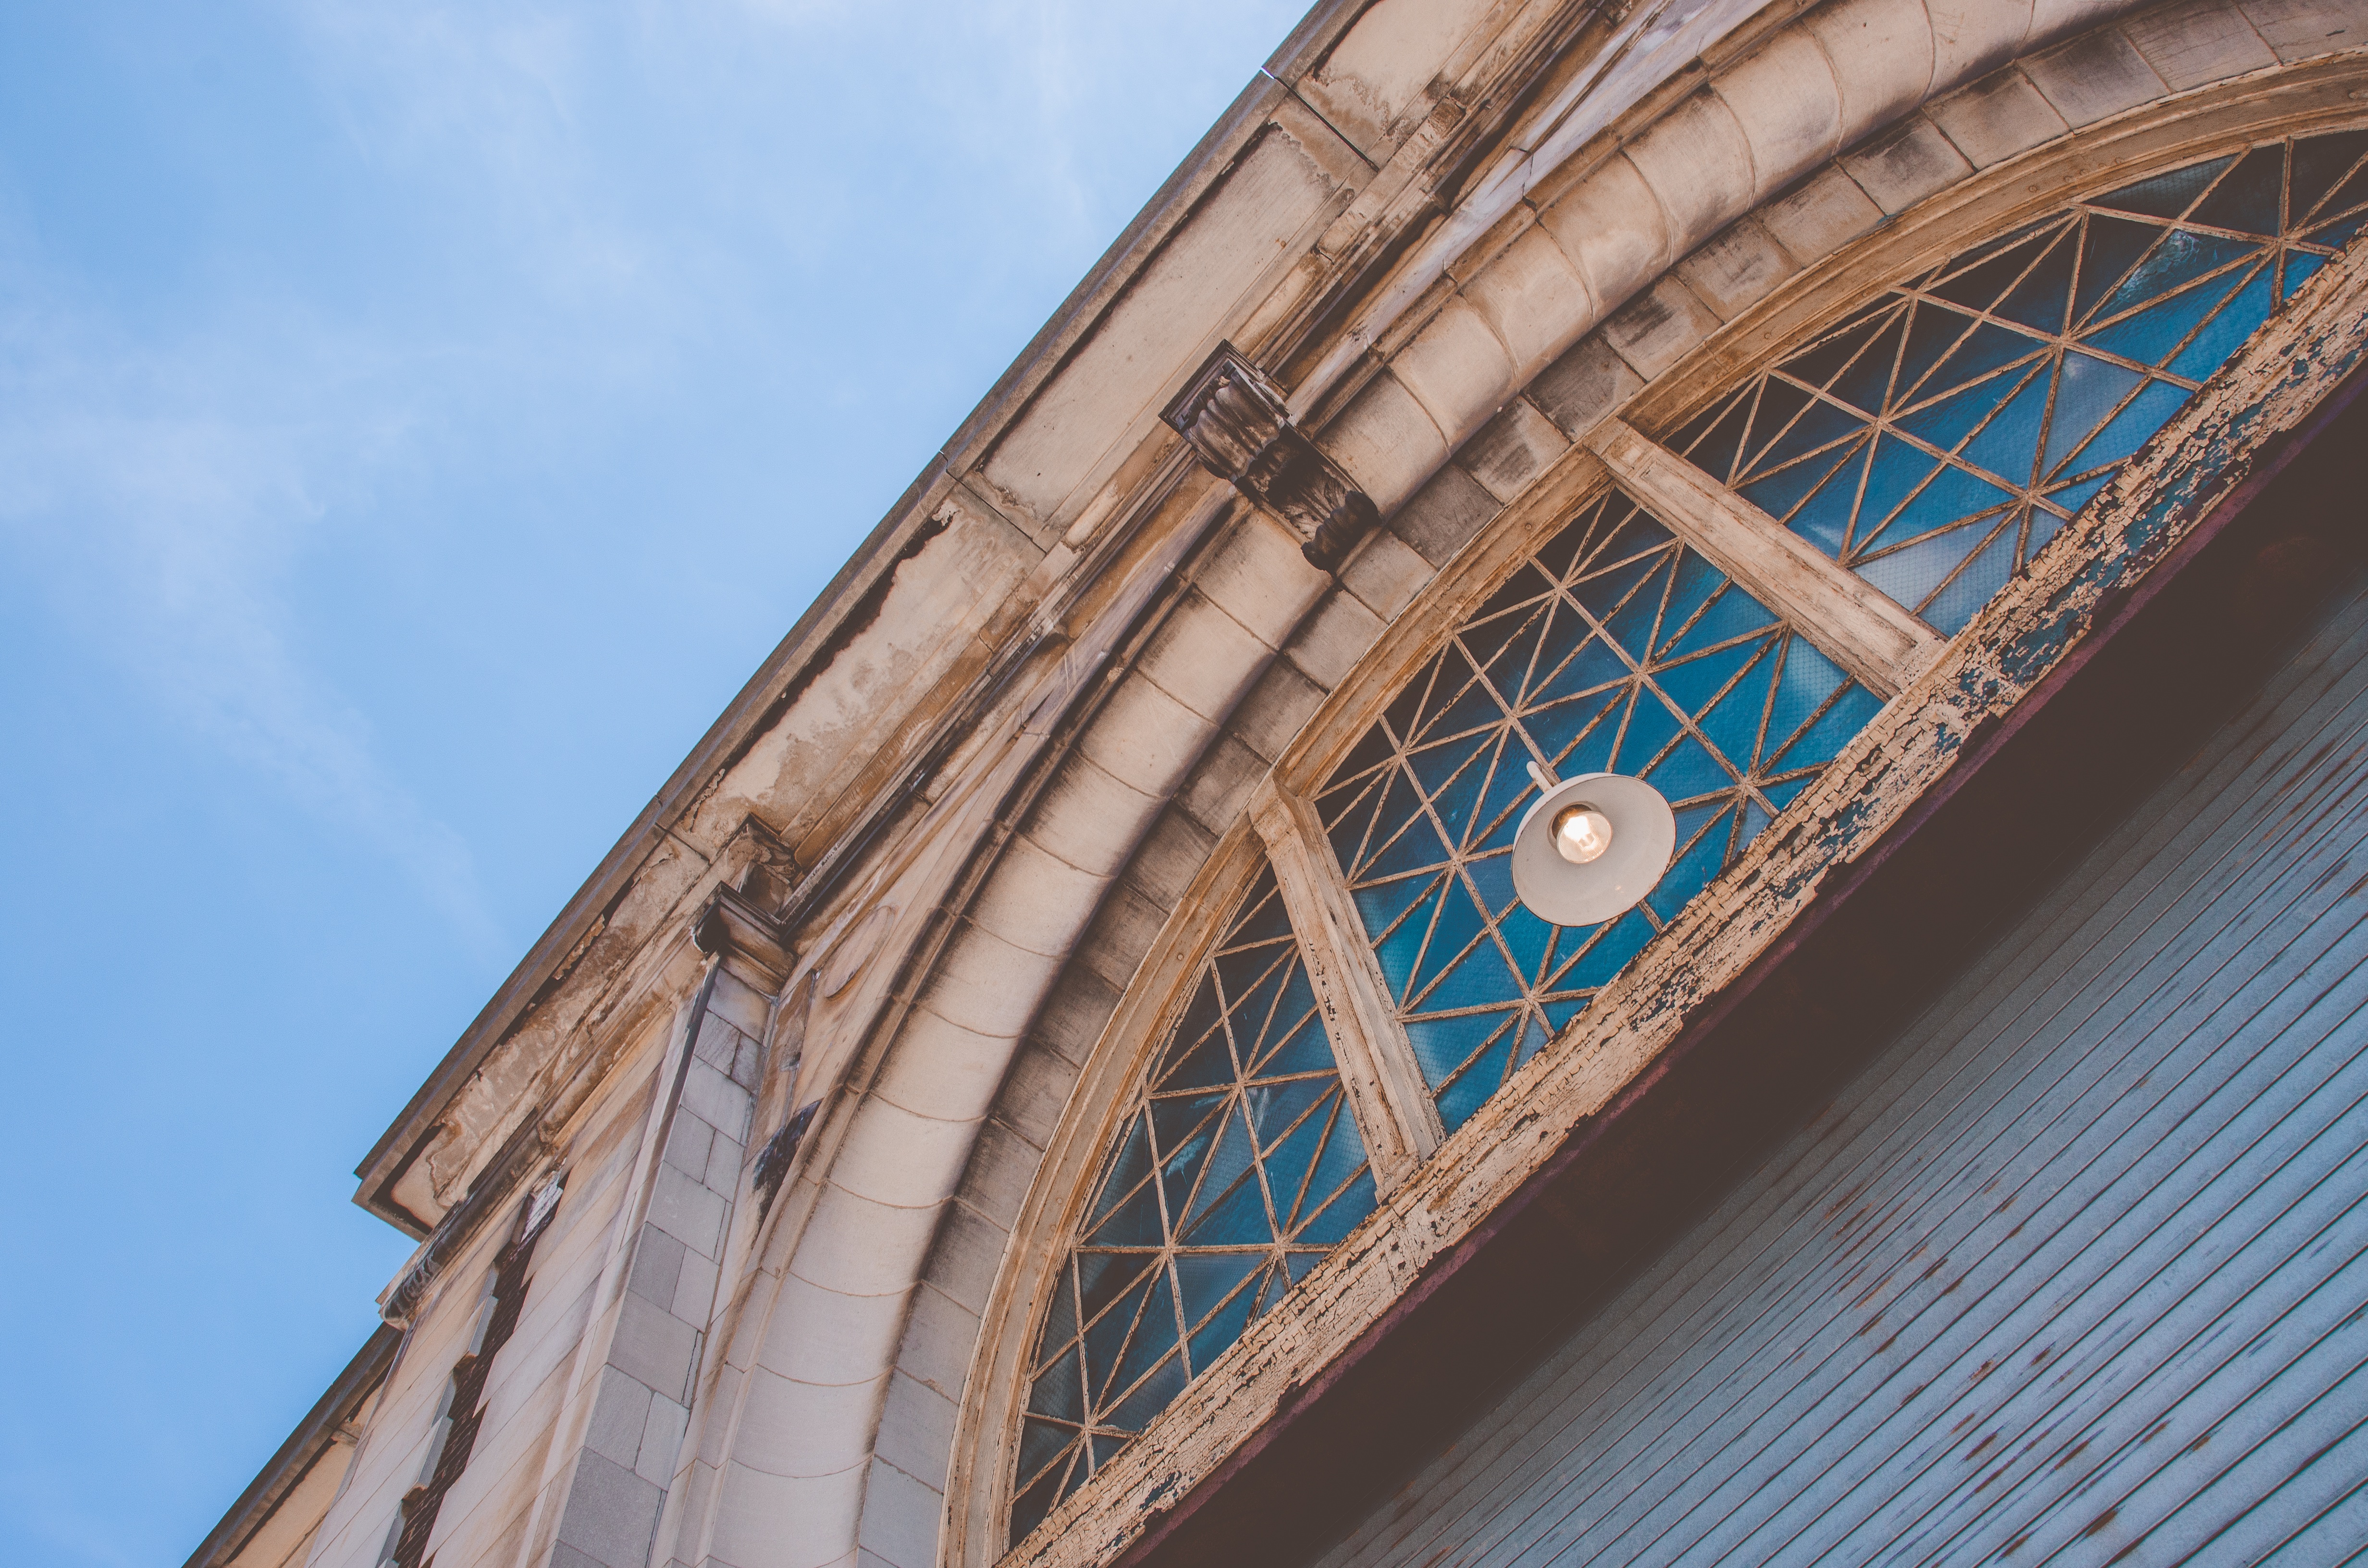
architecture, structure, skyscraper, tower, mast, landmark, facade, blue